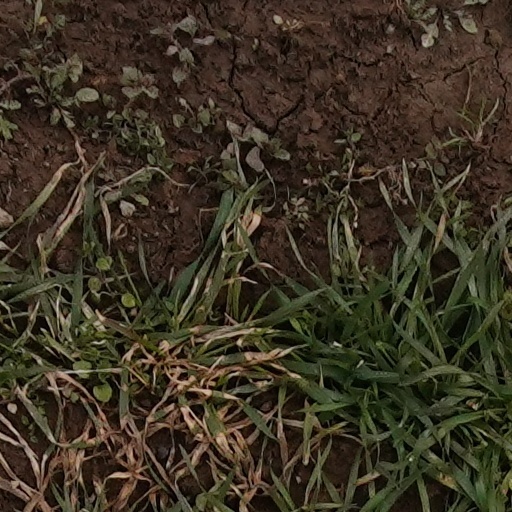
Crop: wheat